Hermann Guthe (theologian)

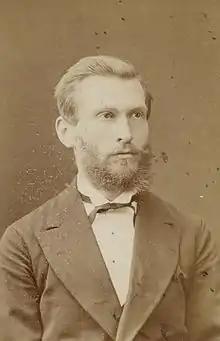

Hermann Guthe (10 May 1849 - 11 August 1936) was a German Semitic scholar.